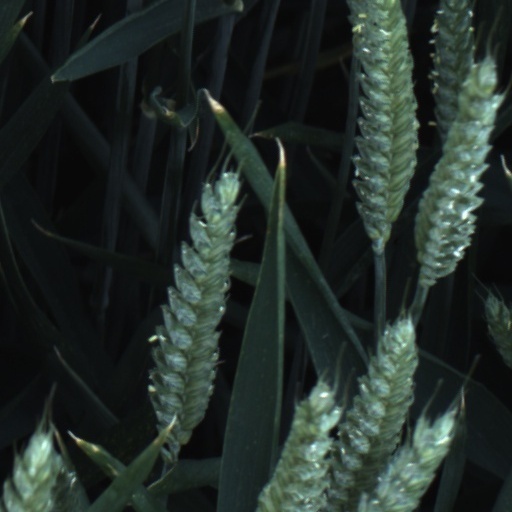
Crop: wheat